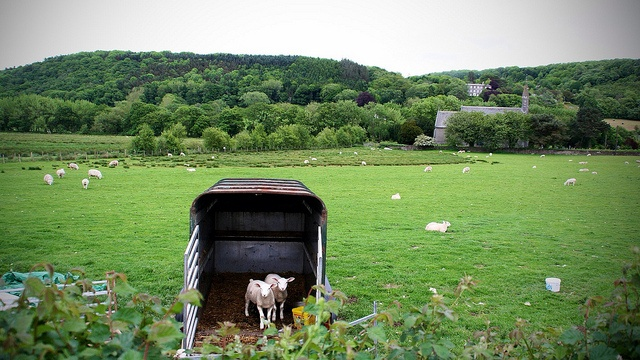
A bunch of sheep in a grassy field somewhere in the world.
Sheep graze in a green pasture on a farm surrounded by tree covered hills.
Two seep standing in the back of a truck.
A couple of animals standing inside of a rusted shelter.
Many sheep in a pasture with two under a shelter.